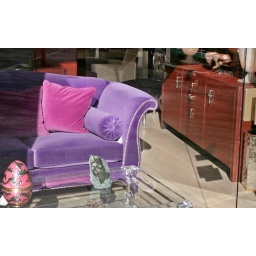
Imagine your interior with this violet sofa, the pink egg and the female torso in bronze... ugly...